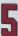
Number: 5